Kingfisher (McKillip novel)

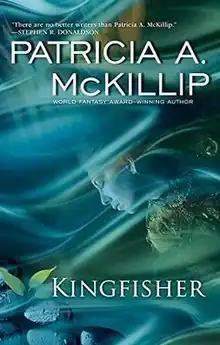
Cover of first edition

Kingfisher is a fantasy novel by Patricia A. McKillip. It was first published in hardcover and ebook by Ace Books in February 2016. The first British edition was published in ebook by Gateway/Orion in June 2017.